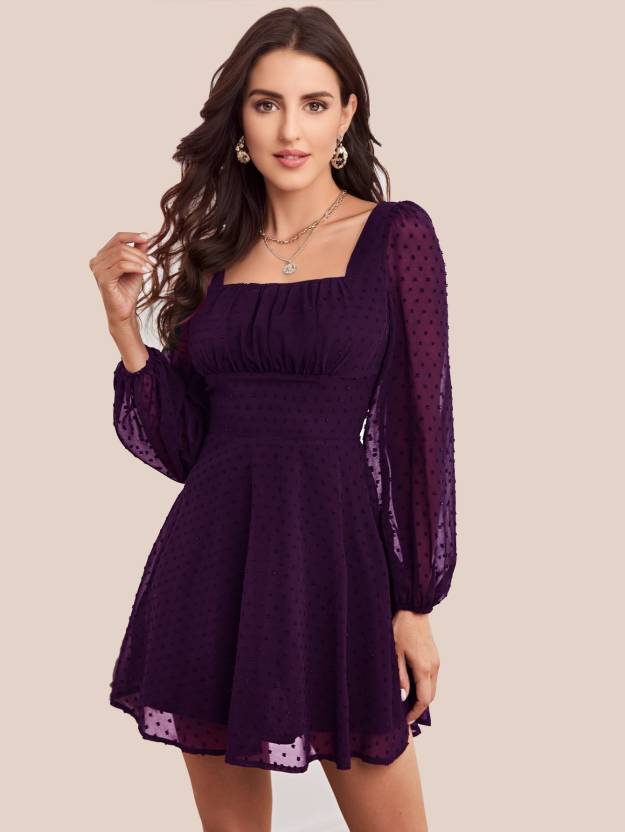
Product: Women Fit and Flare Purple Dress
Price: ₹349
Colors: Purple
Pattern: Solid
Description: Easy and elegant, purpal this skater dress to give your closet an effortless sartorial update. Tailored in a swiss dotted fabric, the dress features a smocking detail and ruffles along the hem .it come with long puff sleeves.
Style Tip: Complete the look with heels and a ting sling.